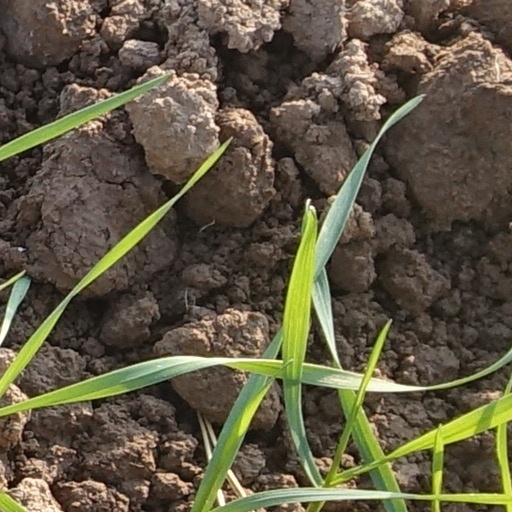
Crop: wheat